Aftermath Clubhouse

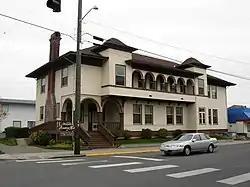

The Aftermath Clubhouse is a two-story, wood-frame Italian Villa building which was originally constructed in 1904. It is estimated to be the first women's clubhouse in the state of Washington.